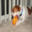
Label: dog